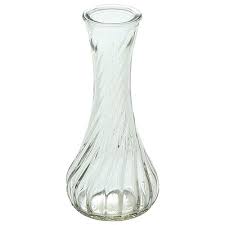
Waste category: glass